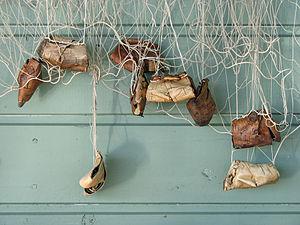
L'écorce de bouleau est un matériau traditionnel en Europe du Nord, en Russie, en Sibérie, au Canada et au nord des États-Unis. C'est un matériau souple, résistant et imperméable, qui se plie, se façonne et se coud aisément. Elle s'obtient facilement par incision superficielle des troncs et branches principales de diverses espèces de bouleau.